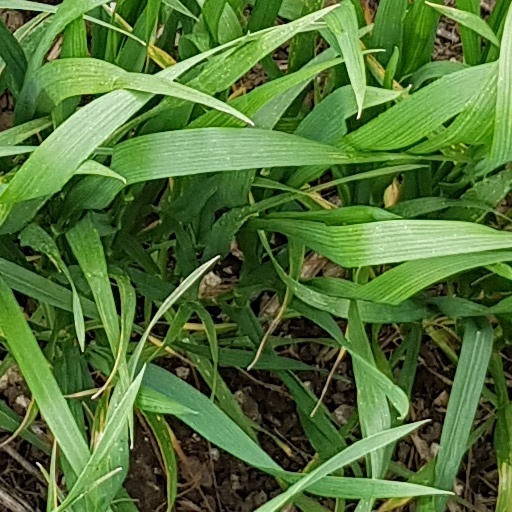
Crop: wheat